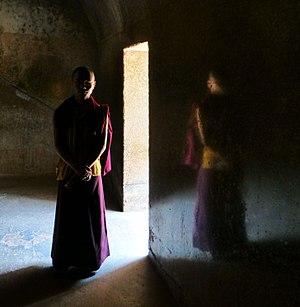
Ashoka ou Aśoka est le troisième empereur de la dynastie indienne des Maurya.
Les Maurya sont une dynastie qui a régné sur une grande partie du sous-continent indien d'environ 321 à 185 av. J.-C. Formé à partir du royaume de Magadha et de la ville de Pataliputra dans la plaine du Gange par Chandragupta, cet État s'est par la suite étendu vers l'ouest en profitant de la retraite des troupes d'Alexandre le Grand, puis, sous les règnes des deux souverains suivants, Bindusâra et Aśoka, vers le sud et l'est du sous-continent, sans jamais pour autant dominer celui-ci dans sa totalité. Ces souverains formèrent ce qui est vu comme le premier grand empire de l'histoire indienne, succédant à une période de division du sous-continent entre plusieurs royaumes rivaux. Pour autant, cette construction politique, dont l'histoire postérieure est quasiment inconnue, ne s'avéra pas durable. L'empire se fragmenta progressivement, et son dernier souverain fut renversé par le fondateur de la dynastie Shunga vers 185 av. J.-C.
Le polissage ou poli est l'action de polir, de rendre lisse et éventuellement brillant par :
En géomorphologie, une grotte est une cavité souterraine naturelle comportant au moins une partie horizontale accessible ; ce qui peut la distinguer d'un aven, d'un gouffre, d'un abîme, etc. Le dictionnaire Les mots de la géographie affirme en revanche que « [vues] surtout comme abris, refuge, elles n'ont pas la même connotation redoutable que les antres, gouffres et abîmes, ni la puissance de rêve des cavernes, bien qu'il s'agisse de la même chose ». La première édition du Dictionnaire de l'Académie française précise qu'une grotte peut être « naturelle ou faite par artifice ».
Le granite est une roche plutonique magmatique à texture grenue, riche en quartz, qui comporte plus de feldspath alcalin que de plagioclase. Il est caractérisé par sa constitution en minéraux : quartz, feldspaths potassiques et plagioclases, micas. Le granite et ses roches associées forment l'essentiel de la croûte continentale de la planète. C'est un matériau résistant très utilisé en construction, dallage, décoration, sculpture, sous l'appellation granit.